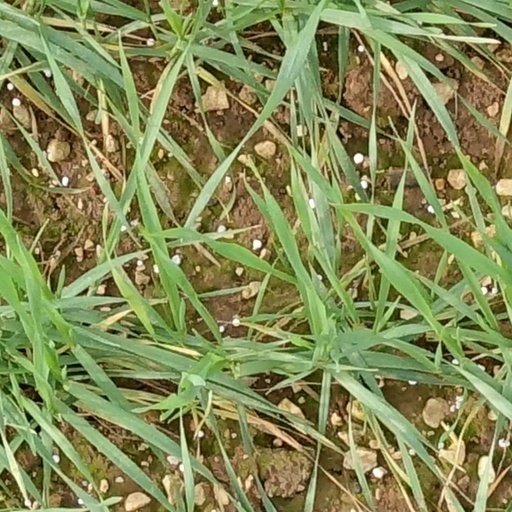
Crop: wheat